František Skála

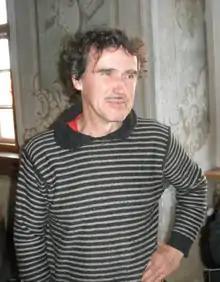
František Skála (2013)

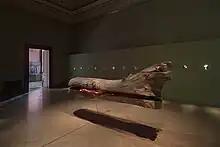
A sculpture by František Skála. Galerie Rudolfinum.

František Skála (born 1956 in Prague) is a Czech sculptor, painter, children's book illustrator, musician, and dancer. He was part of one of the earliest post-modern Czech art groups, known as "Tvrdohlaví" (The Stubborn Ones) formed in 1987.